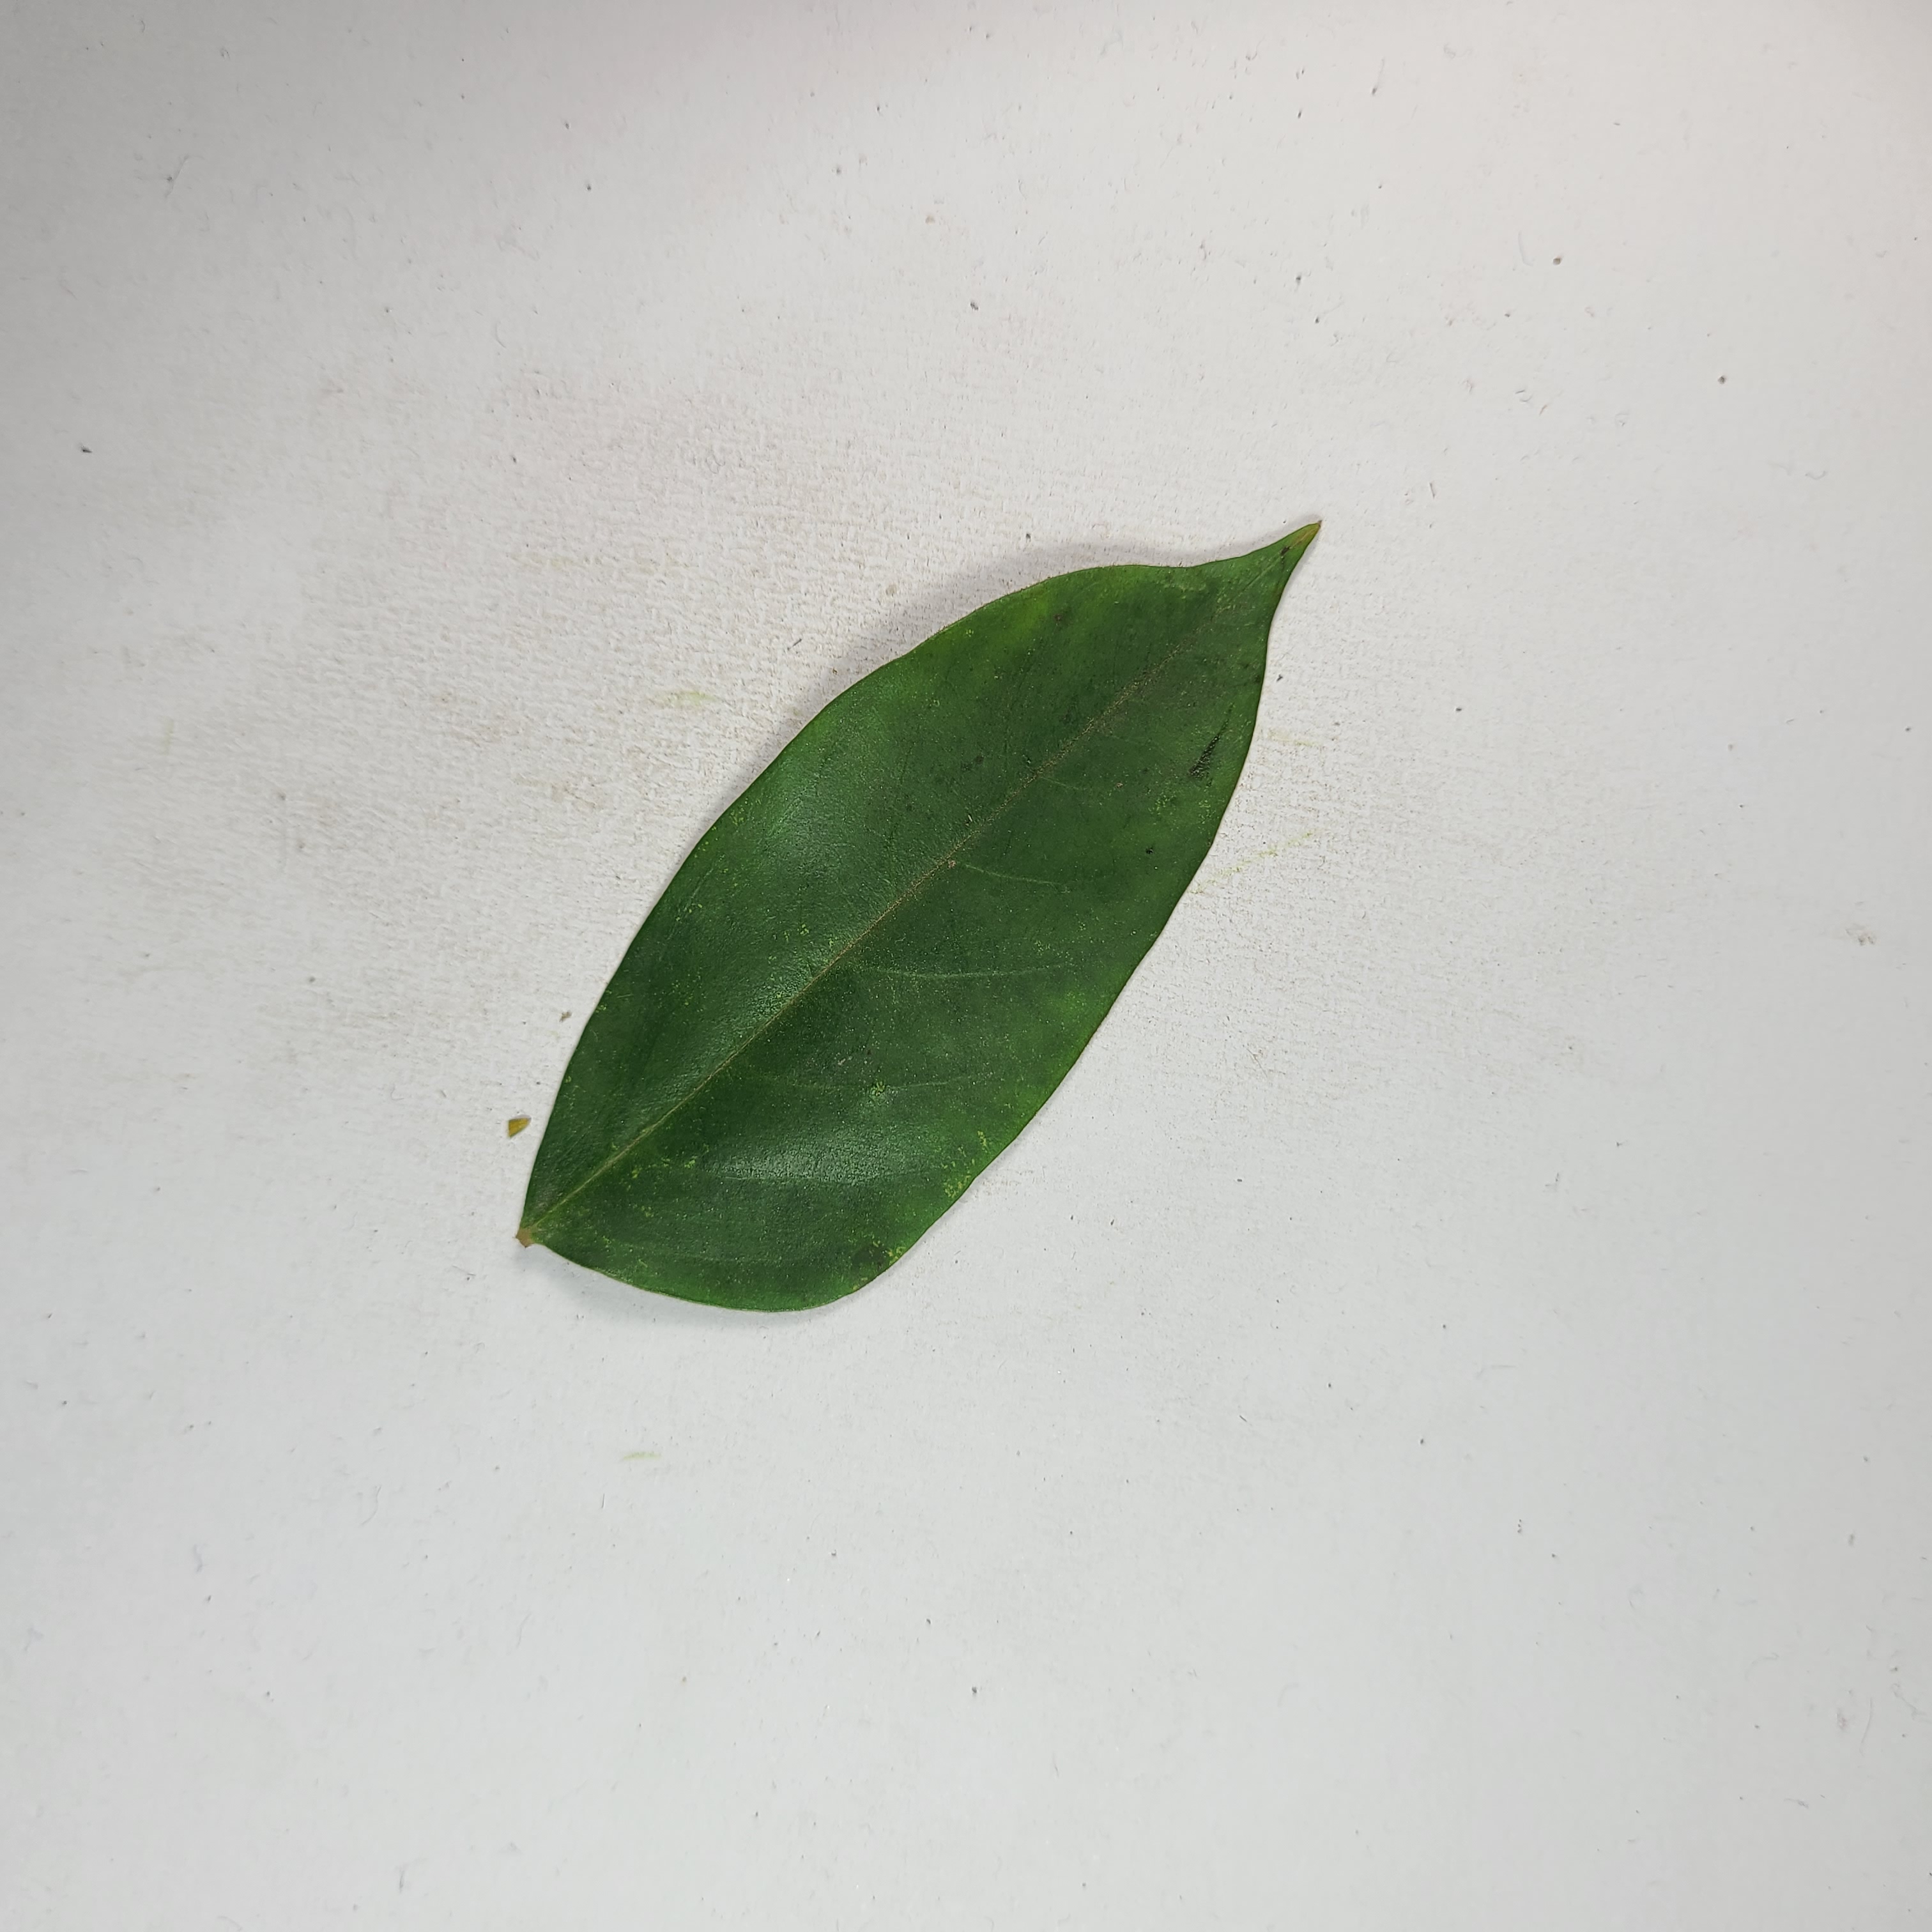
Label: Healthy Leaves